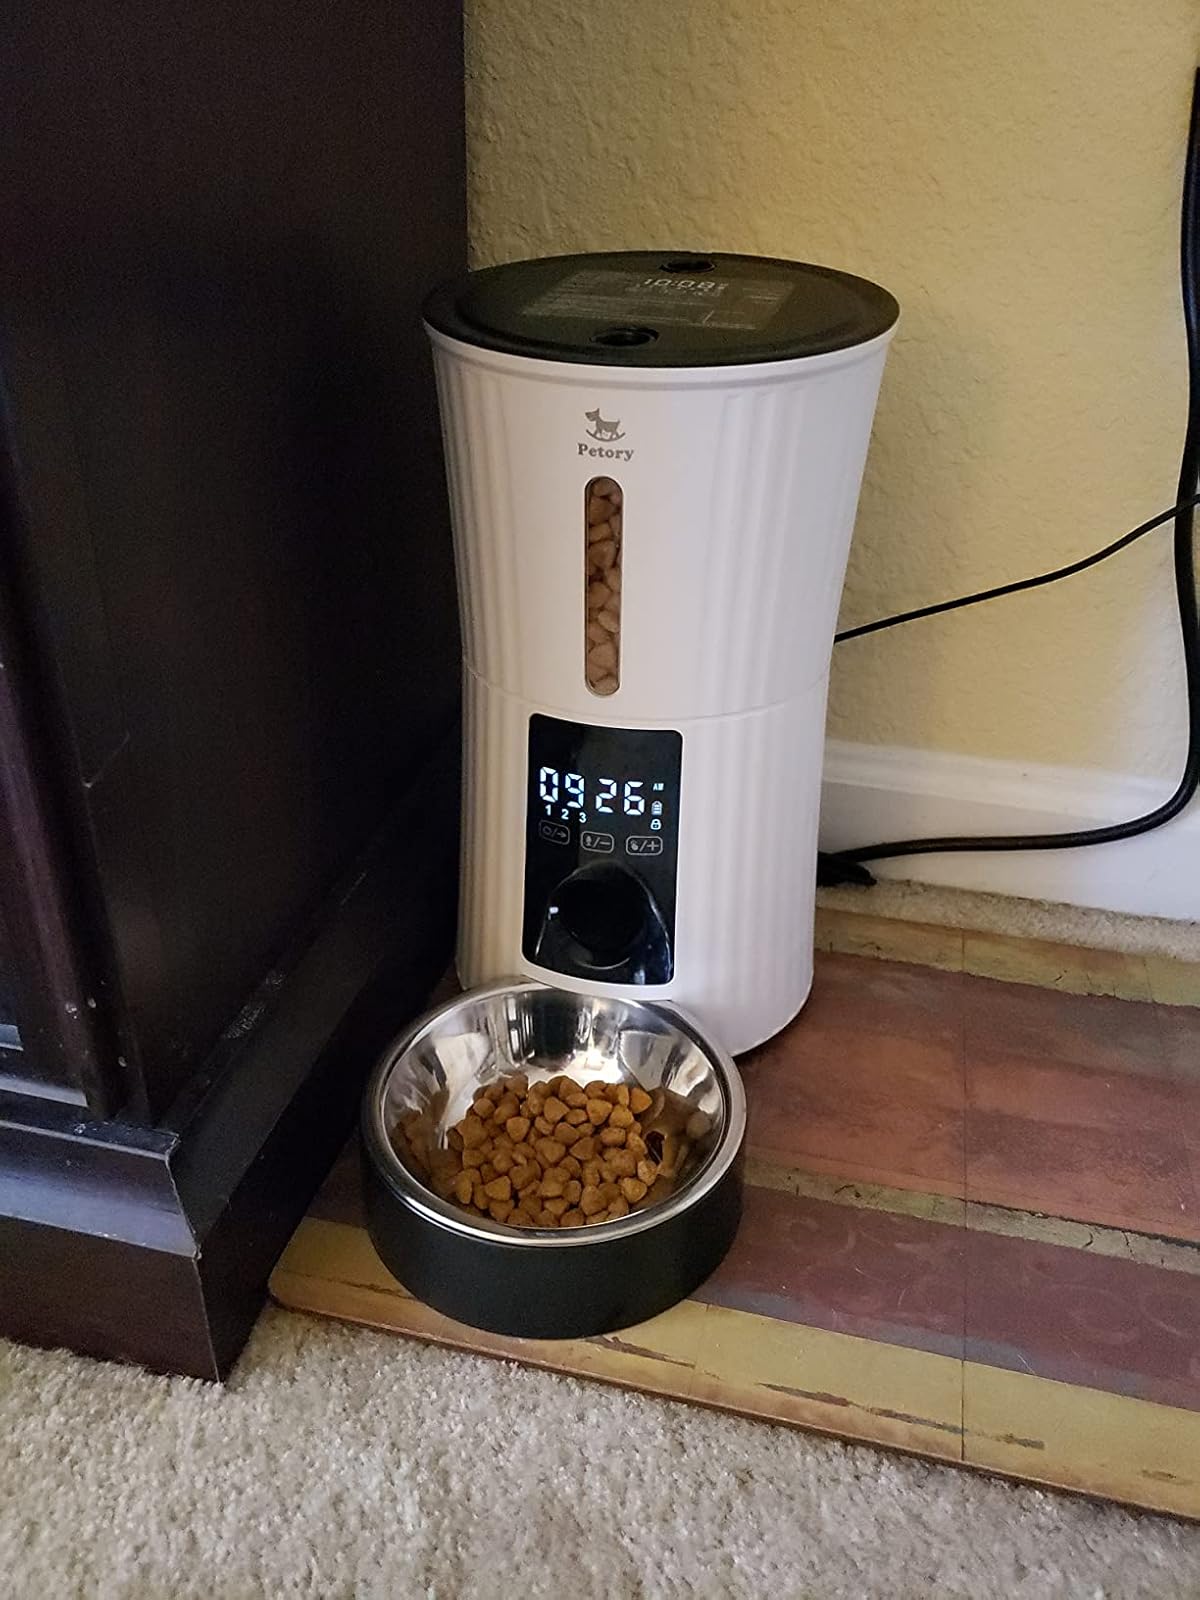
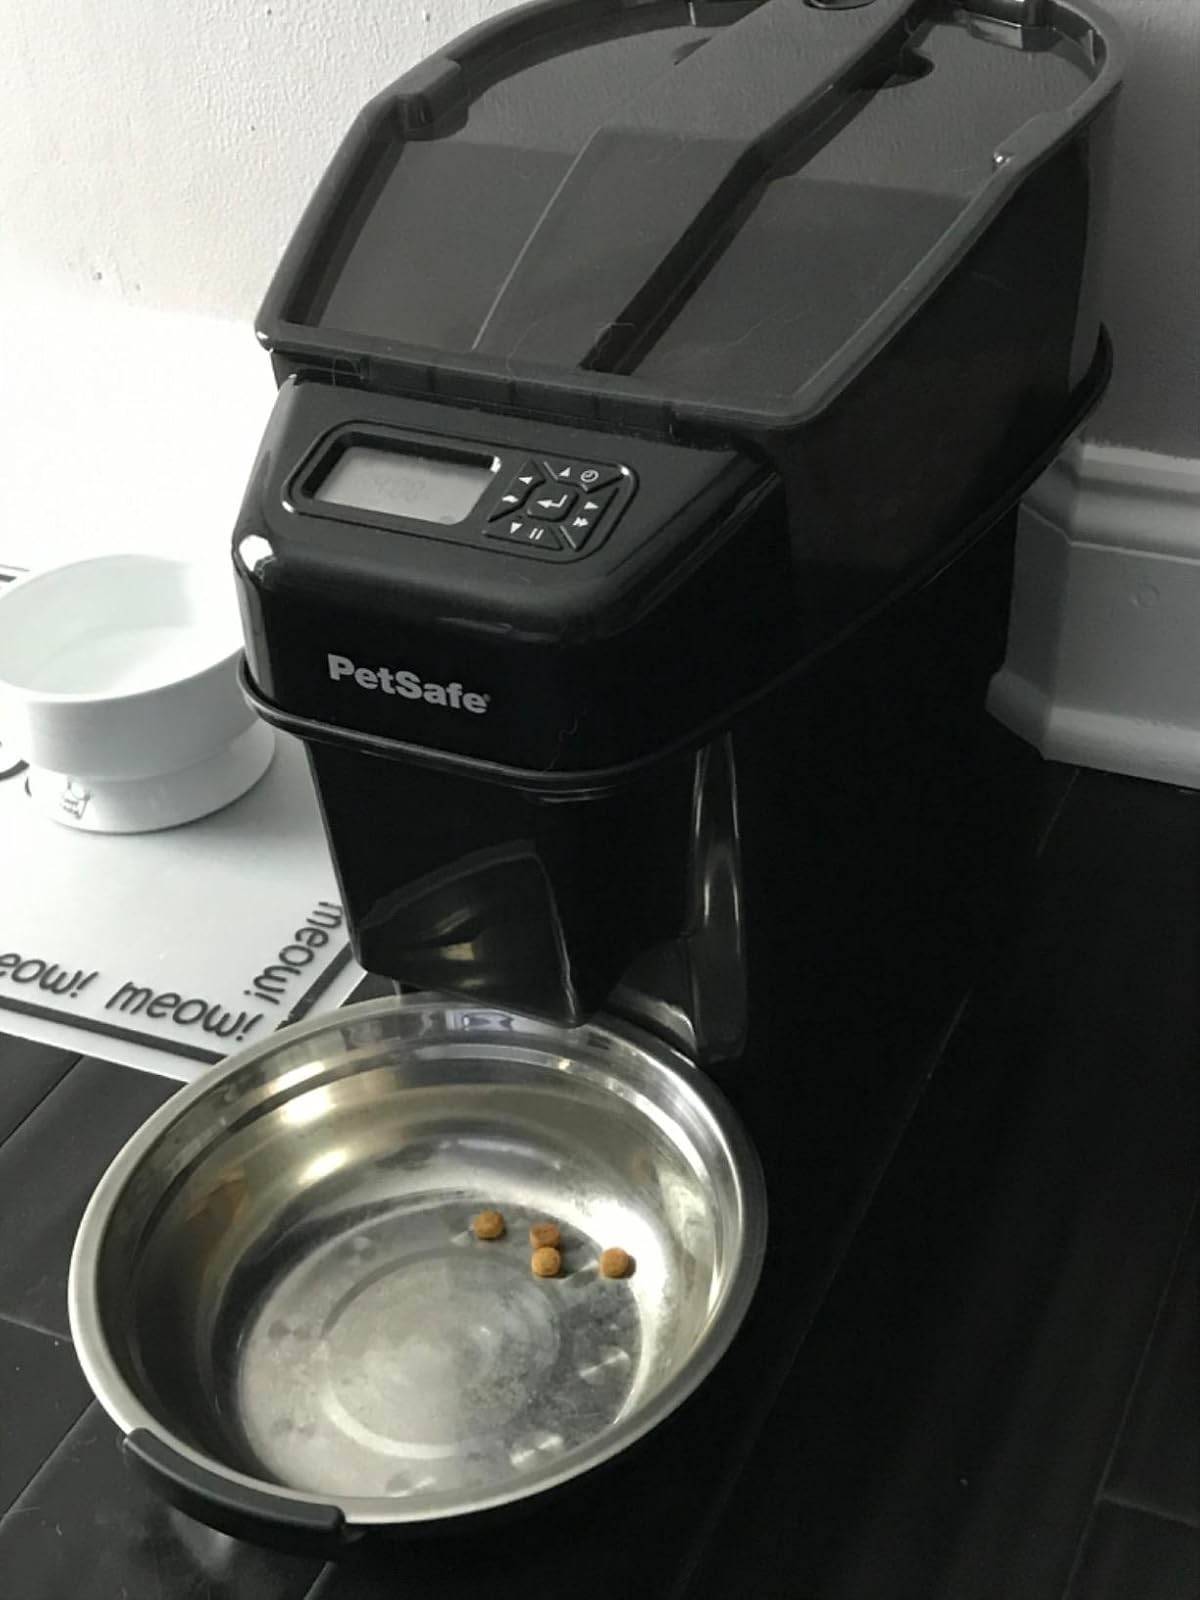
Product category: items_feeder
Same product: no